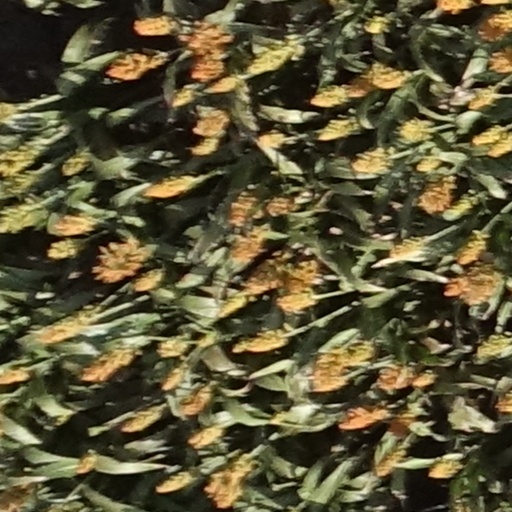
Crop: sorghum